Charaxes acraeoides

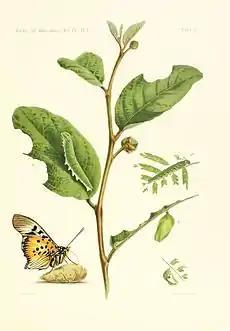
Figure 1, male imbibing nutrient liquids from African civet dung. Also shown are the larvae and pupae of other "Charaxes" species.

It is one of the two "Charaxes" species with strikingly elongated forewings the outer margin of which are concave. The other is the less falcate "Charaxes fournierae". The ground colour is black, the pattern is dull red.